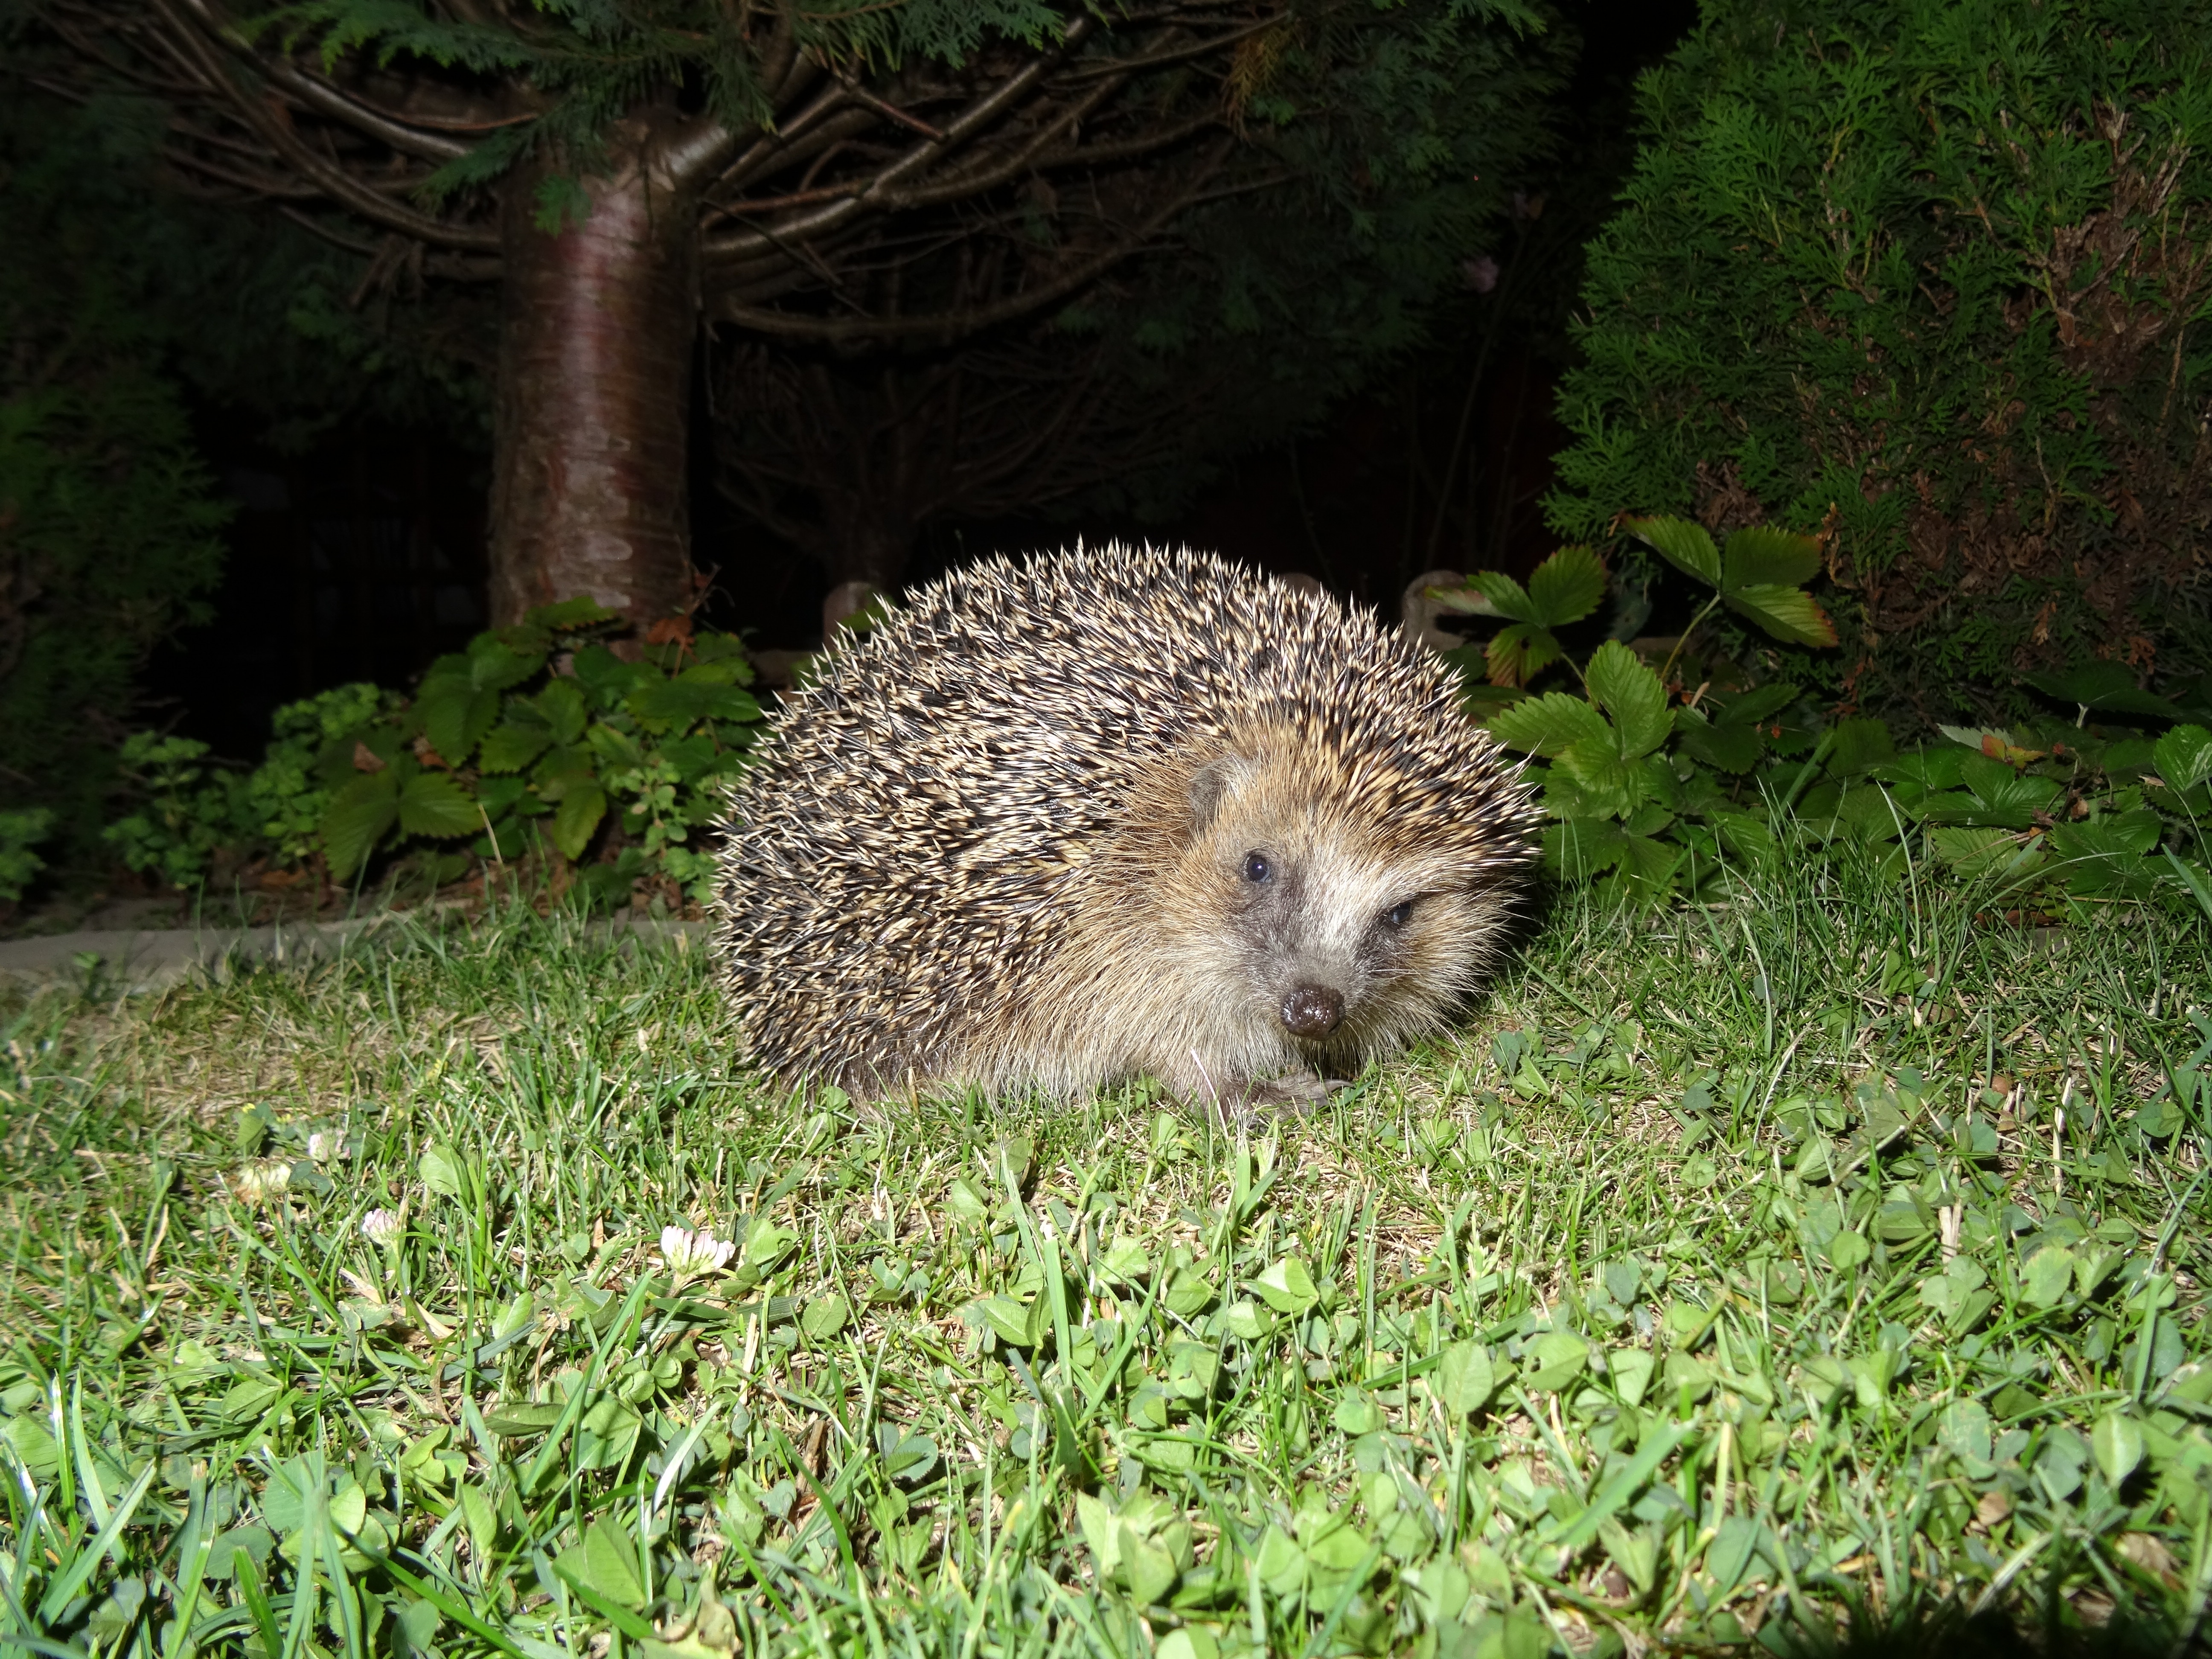
nature, night, wildlife, zoo, mammal, garden, fauna, hedgehog, vertebrate, erinaceidae